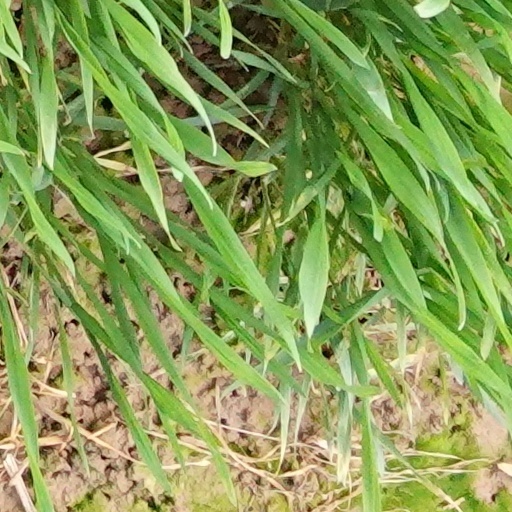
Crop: wheat